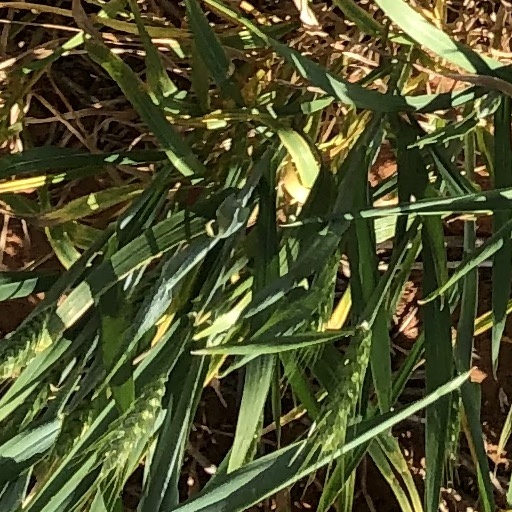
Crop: wheat